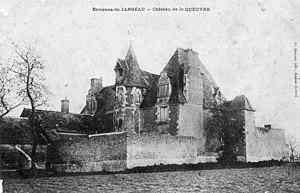
Château de La Queuvre, Férolles, Loiret, Centre, France
La liste des châteaux du Loiret recense de manière non exhaustive les châteaux au sens large du terme situés sur le territoire du département français du Loiret en région Centre-Val de Loire.
Le château de la Queuvre est un château français situé à Férolles dans le département du Loiret en région Centre-Val de Loire.
Férolles est une commune française située dans le département du Loiret en région Centre-Val de Loire.